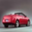
Label: automobile